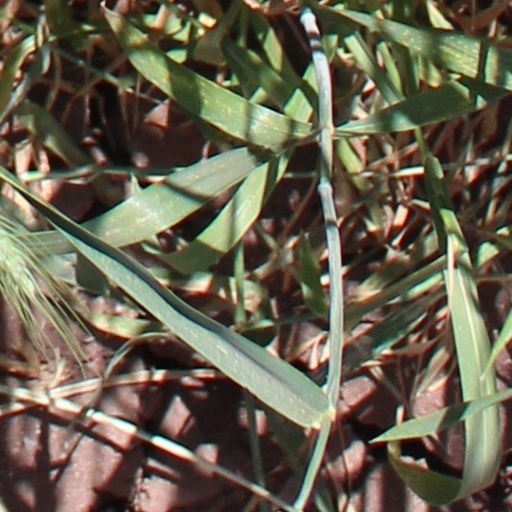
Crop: wheat